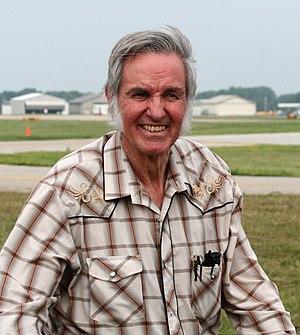
Elbert Leander Rutan ou Burt Rutan est un ingénieur aéronautique né le 17 juin 1943 à Portland aux États-Unis. Ses premières créations sont des avions de configuration canard destinés à la construction amateur.